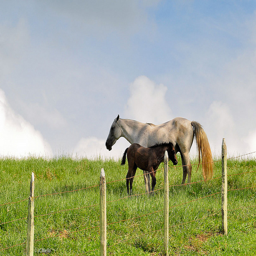
A horse and it's baby are standing in the field
A couple of horses standing on a  grass covered field.
A pair of horses, on large and small, grazing in a field.
there is a large horse and a small horse standing on the field
A horse and foal in a fenced in field.